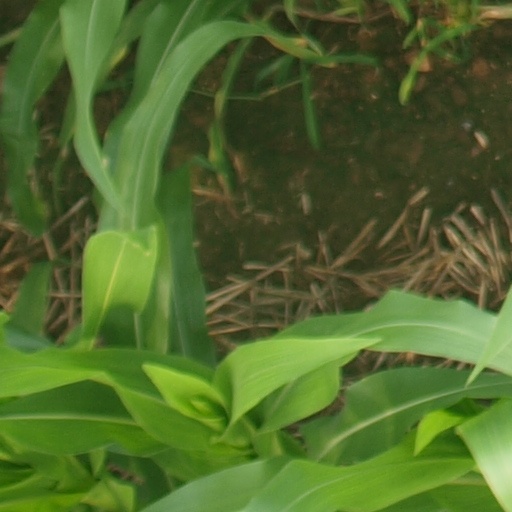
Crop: maize; corn